August Natterer

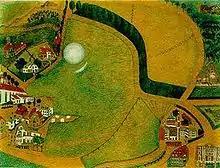
"Hexenkopf" ("The Witch's Head"),

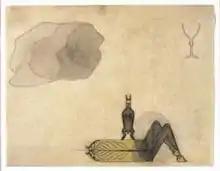
"Weltachse mit Hase" ("Axle of the World, with Rabbit"), 1919

August Natterer, given the pseudonym "Neter" by his psychiatrist to protect him and his family from the intense social stigma associated with mental illness at the time, was born on 3 August 1868 in Schornreute, a quarter of Ravensburg, Germany, the son of a clerk and the youngest of nine children. Natterer studied engineering, got married, travelled widely and had a successful career as an electrician, but was suddenly stricken with delusions and anxiety attacks. On 1 April 1907, he had a pivotal hallucination of the Last Judgment during which "10,000 images flashed by in half an hour". He described it as follows: